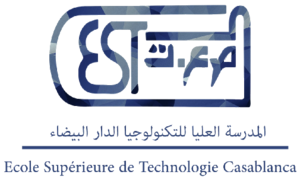
L’École supérieure de technologie de Casablanca, créée en 1986, est une école marocaine d'enseignement supérieur public. Elle fait partie du réseau des écoles supérieures de technologie et relève de l'université Hassan II Casablanca.